Equestrian statue of Augustus (Mérida)

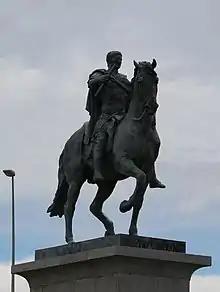

The equestrian statue of Augustus is a bronze statue of Augustus, the first Roman emperor, riding a horse. It dates from 2007 and is in Mérida, Spain, located on a roundabout at the intersection of the Avenida de Portugal and the Avenida Reina Sofía. Emerita Augusta, today Mérida, was founded as a Roman colony in 25 BC at the order of Augustus to serve as a retreat for the veteran soldiers (emeritus) of the legions V Alaudae and X Gemina.